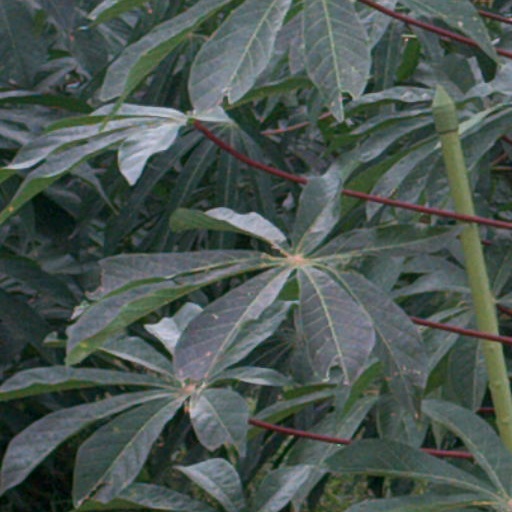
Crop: cassava